Béla Guttmann

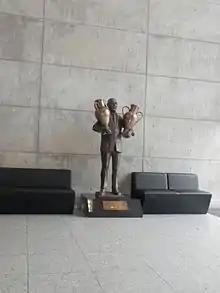
A statue of Guttmann holding a replica of the European Cup in each arm

In 1958, Guttmann arrived in Portugal and embarked on the most successful spell of his career. He took charge of Porto and helped them overhaul a five-point lead enjoyed by Benfica to win his first of three Portuguese League titles in 1959. The following season, he jumped ship and joined Lisbon side Benfica. There he promptly sacked 20 senior players, promoted a host of youth players, and won the league again in 1960 and 1961. Under Guttmann, Benfica, with a team that included Eusébio, José Águas, José Augusto, Costa Pereira, António Simões, Germano, and Mário Coluna, also won the European Cup twice in a row. In 1961, they beat Barcelona 3–2 in the final and in 1962 they retained the title, coming from 2 to 0 and 3–2 down to beat Real Madrid 5–3. After the game, he was held aloft by fans.